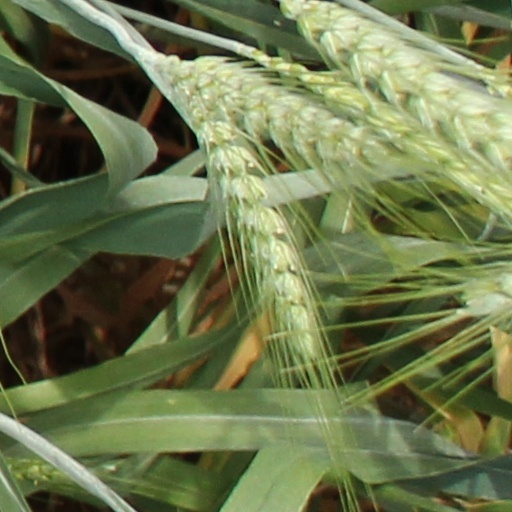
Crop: wheat